Prion

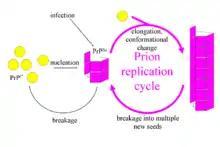
Fibril model of prion propagation

The physiological function of the prion protein remains poorly understood. While data from in vitro experiments suggest many dissimilar roles, studies on PrP knockout mice have provided only limited information because these animals exhibit only minor abnormalities. Research in mice has found that the cleavage of PrP in peripheral nerves causes the activation of myelin repair in Schwann cells, and that the lack of PrP proteins causes demyelination in those cells.